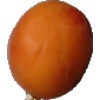
Label: apricot